Mermaid (Jerichau-Baumann)

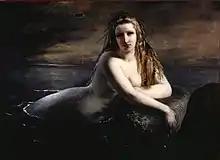
The 1863 mermaid.

Another mermaid painting was completed in June 1862. Baumann brought it with her to London for exhibition at the World's Fair. Baumann hoped that the Shah of Persia, whom she met at an event in Buckingham Palace, would be interested in the painting, but in her memoirs she comments that "he passed me without even seeing me, I guess I wasn't young enough to attract his attention". The painting was for sale for £200 (1800 rigsdaler) but failed to find a buyer. In a registry from 1883, Jerichau-Baumann's mermaid painting of 1861 is recorded as belonging to Countess V. Danneskjold-Samsøe.